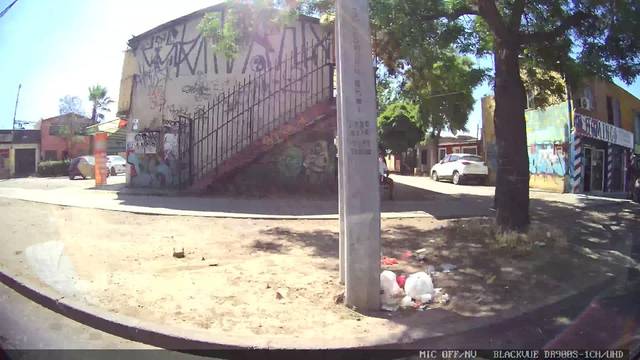
Region: Chile
Coordinates: -33.467, -70.71